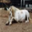
Label: horse